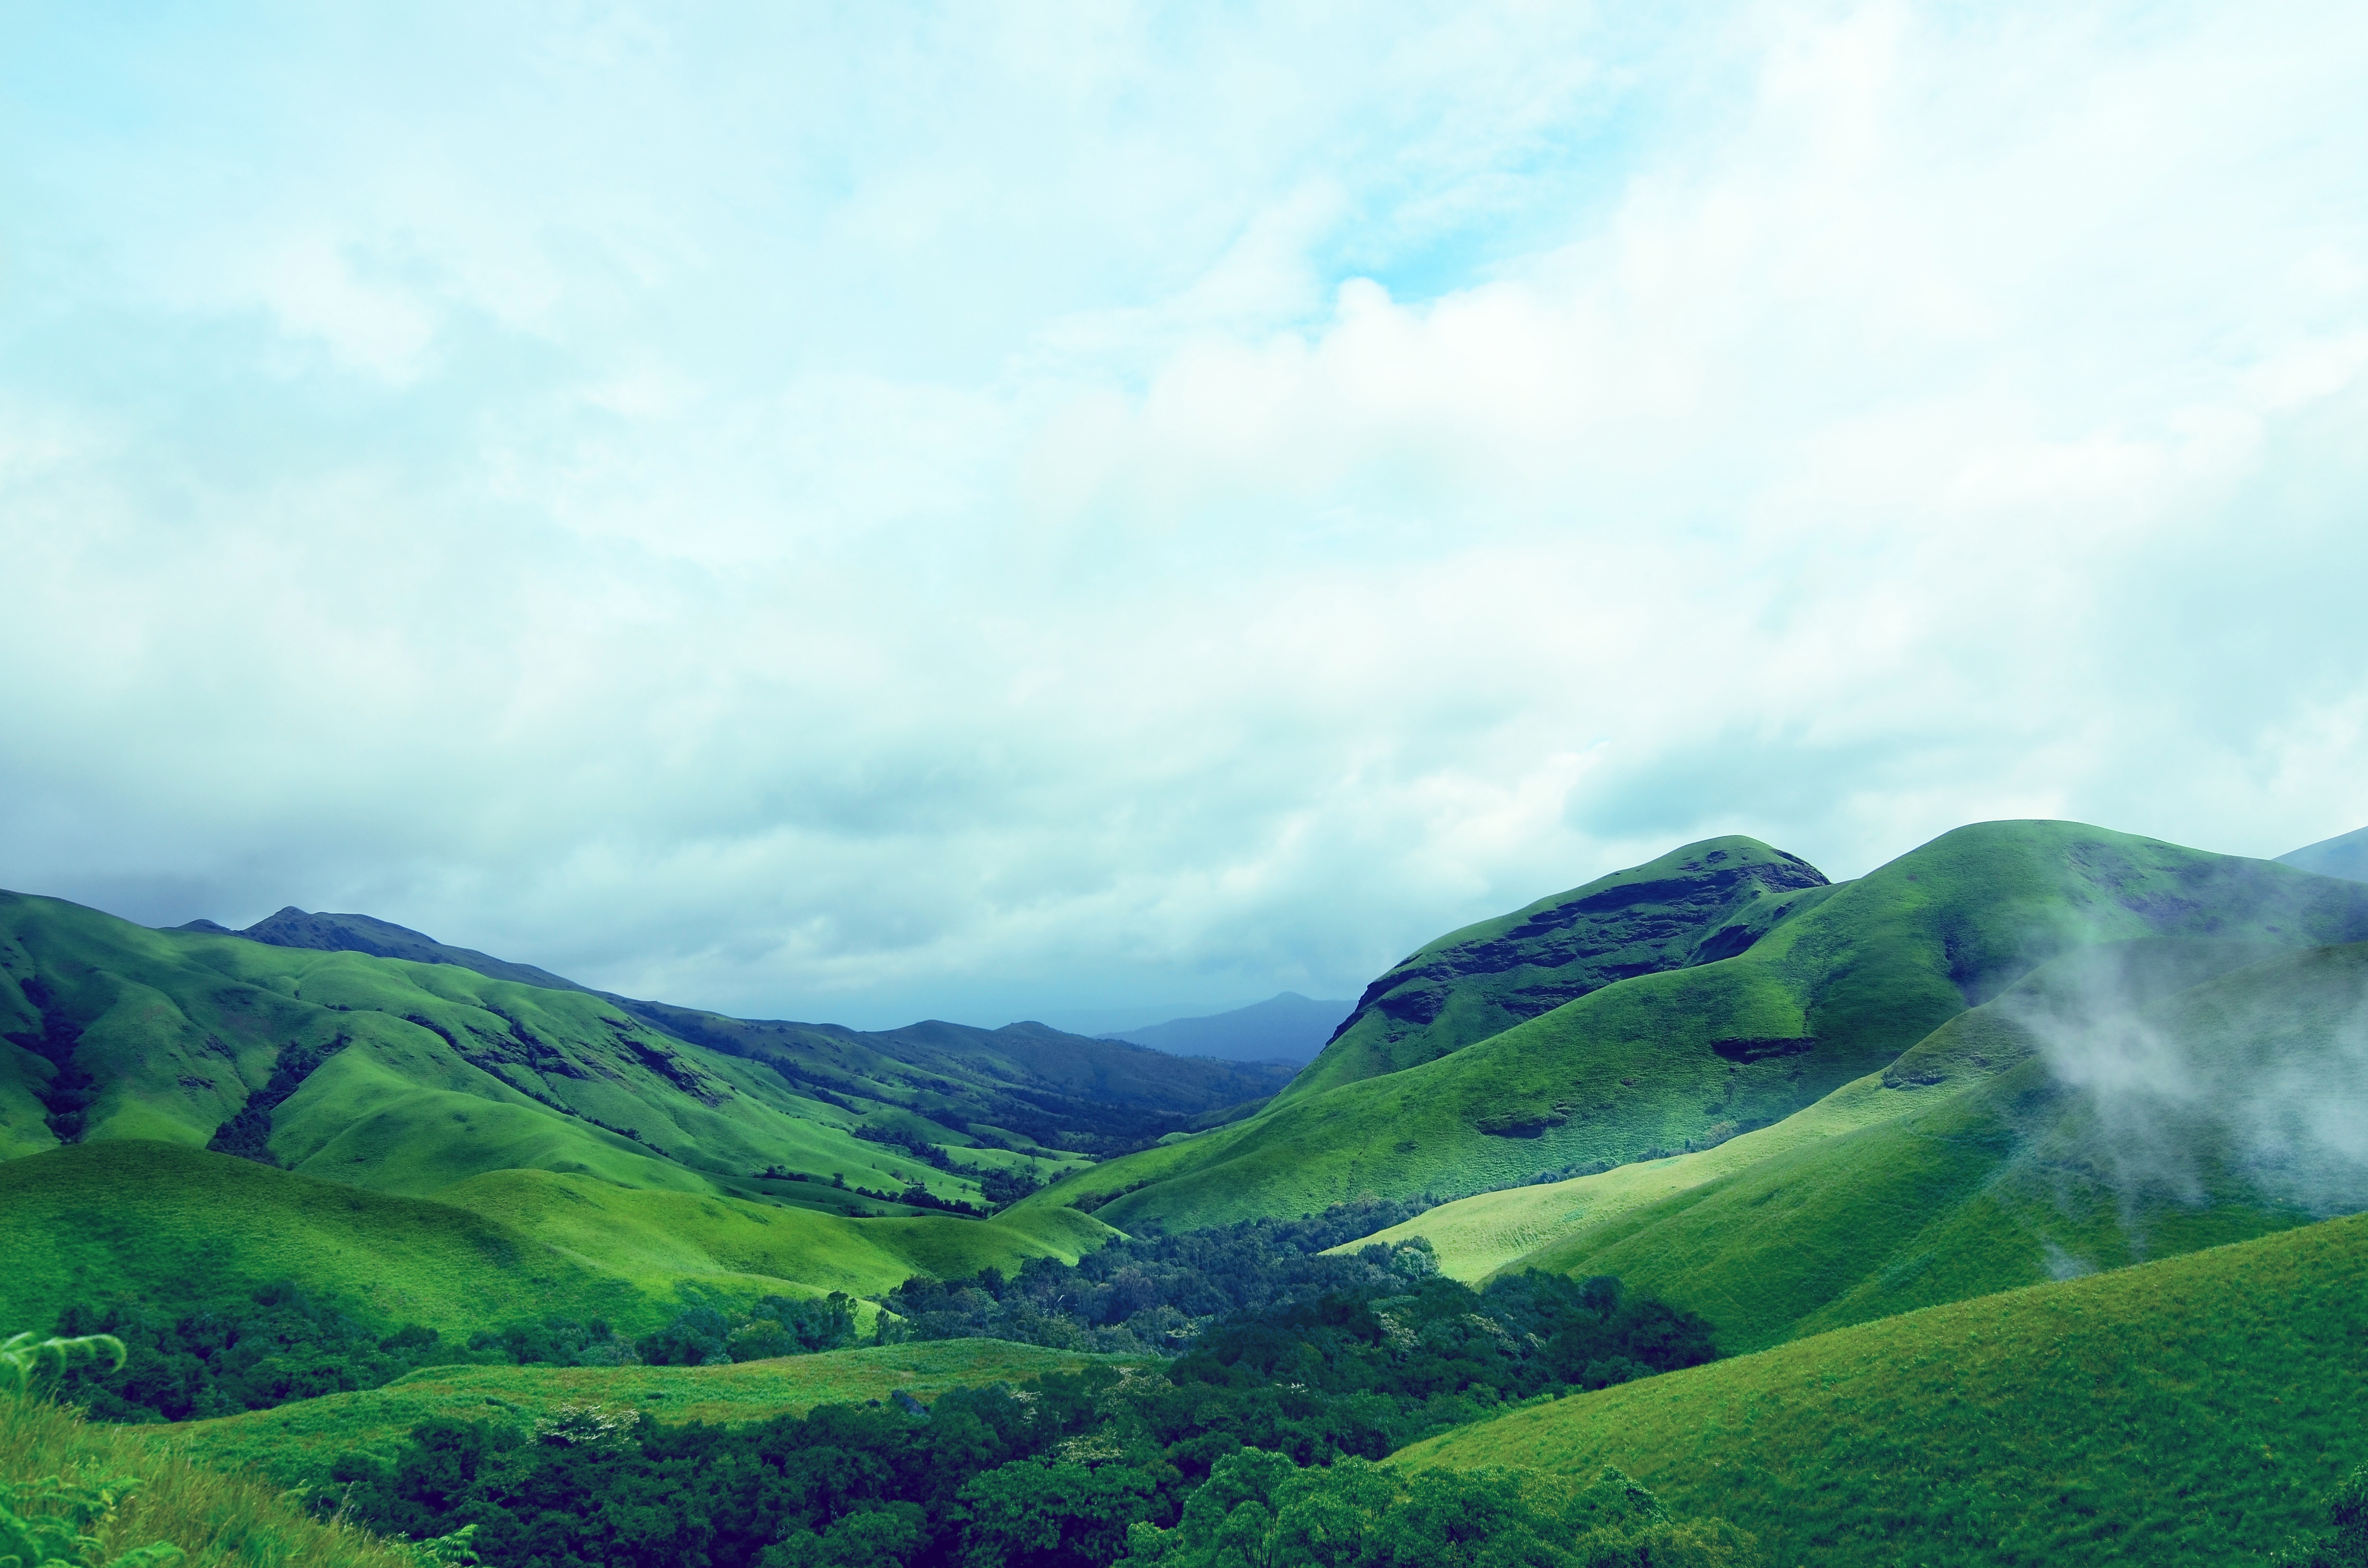
landscape, nature, mountain, cloud, sky, meadow, hill, lake, valley, mountain range, green, fjord, highland, ridge, alps, grassland, plateau, fell, loch, ecosystem, rural area, landform, mountain pass, geographical feature, atmospheric phenomenon, mountainous landforms, glacial landform